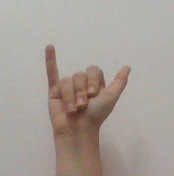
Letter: ya